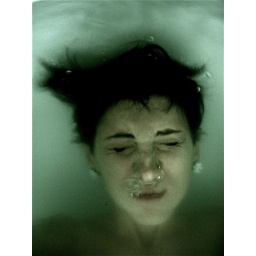
drowning in dirty water